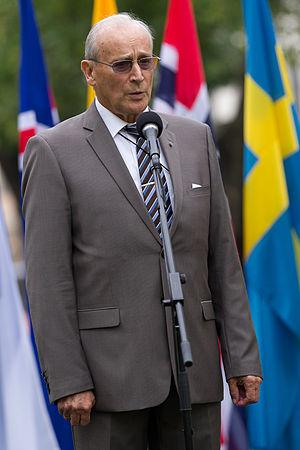
Cet article présente la liste des ministres lettons des Affaires étrangères, de 1990 à aujourd'hui.